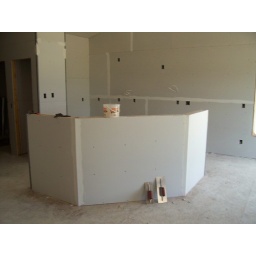
bar in kitchen : )